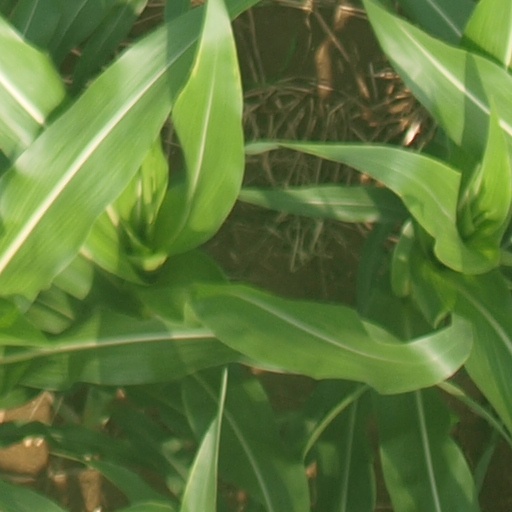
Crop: maize; corn